Eggs of Steel: Charlie's Eggcellent Adventure

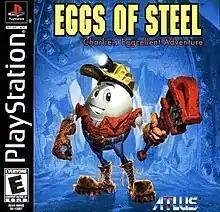
North American box art

Eggs of Steel: Charlie's Eggcellent Adventure, known in Japan as is a 1998 platform game developed by Rhythm and Hues Studios and published by Enix and Atlus USA for the PlayStation. It started off as a rental exclusive to Blockbuster Video but then retail copies were made.